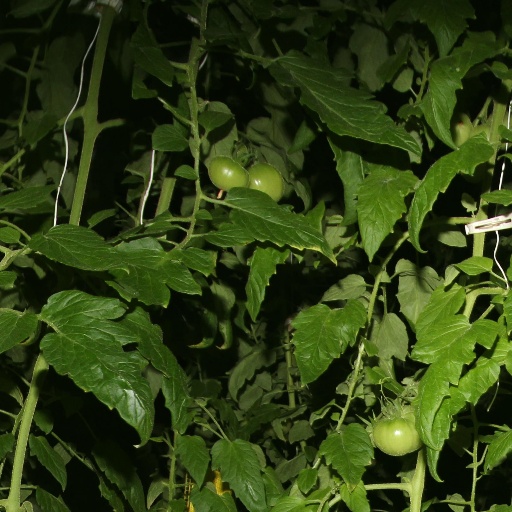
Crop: tomato